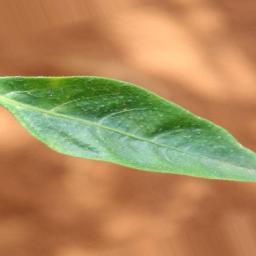
Label: healthy